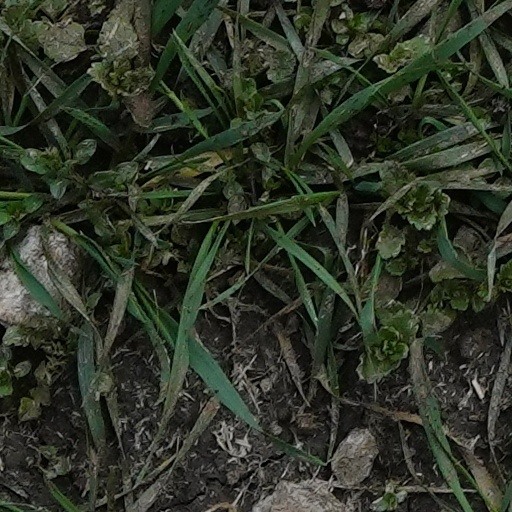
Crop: wheat